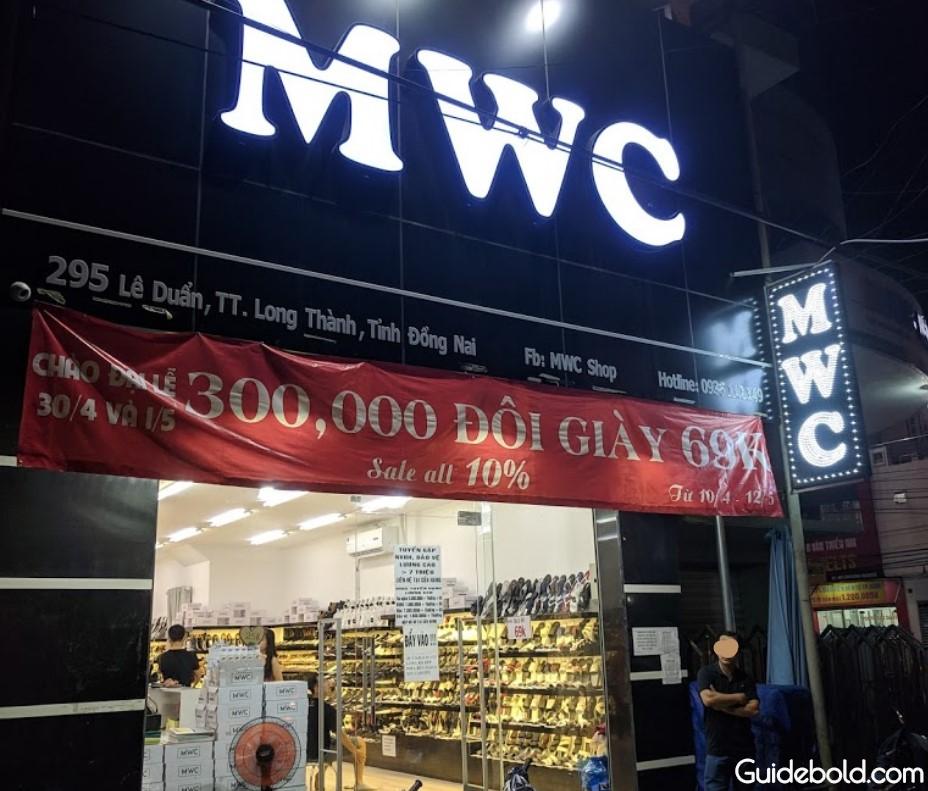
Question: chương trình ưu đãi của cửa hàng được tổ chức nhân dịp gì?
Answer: chương trình được tổ chức nhân dịp ngày 30 tháng 4 và ngày 1 tháng 5